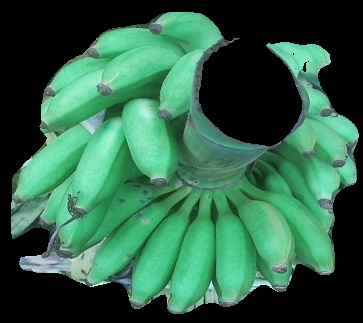
Variety: elakki-bale
Grade: grade1